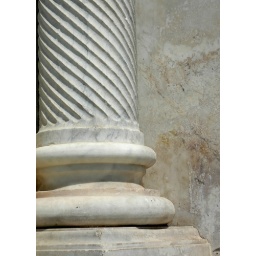
The base of a column on the Duomo in Pisa.